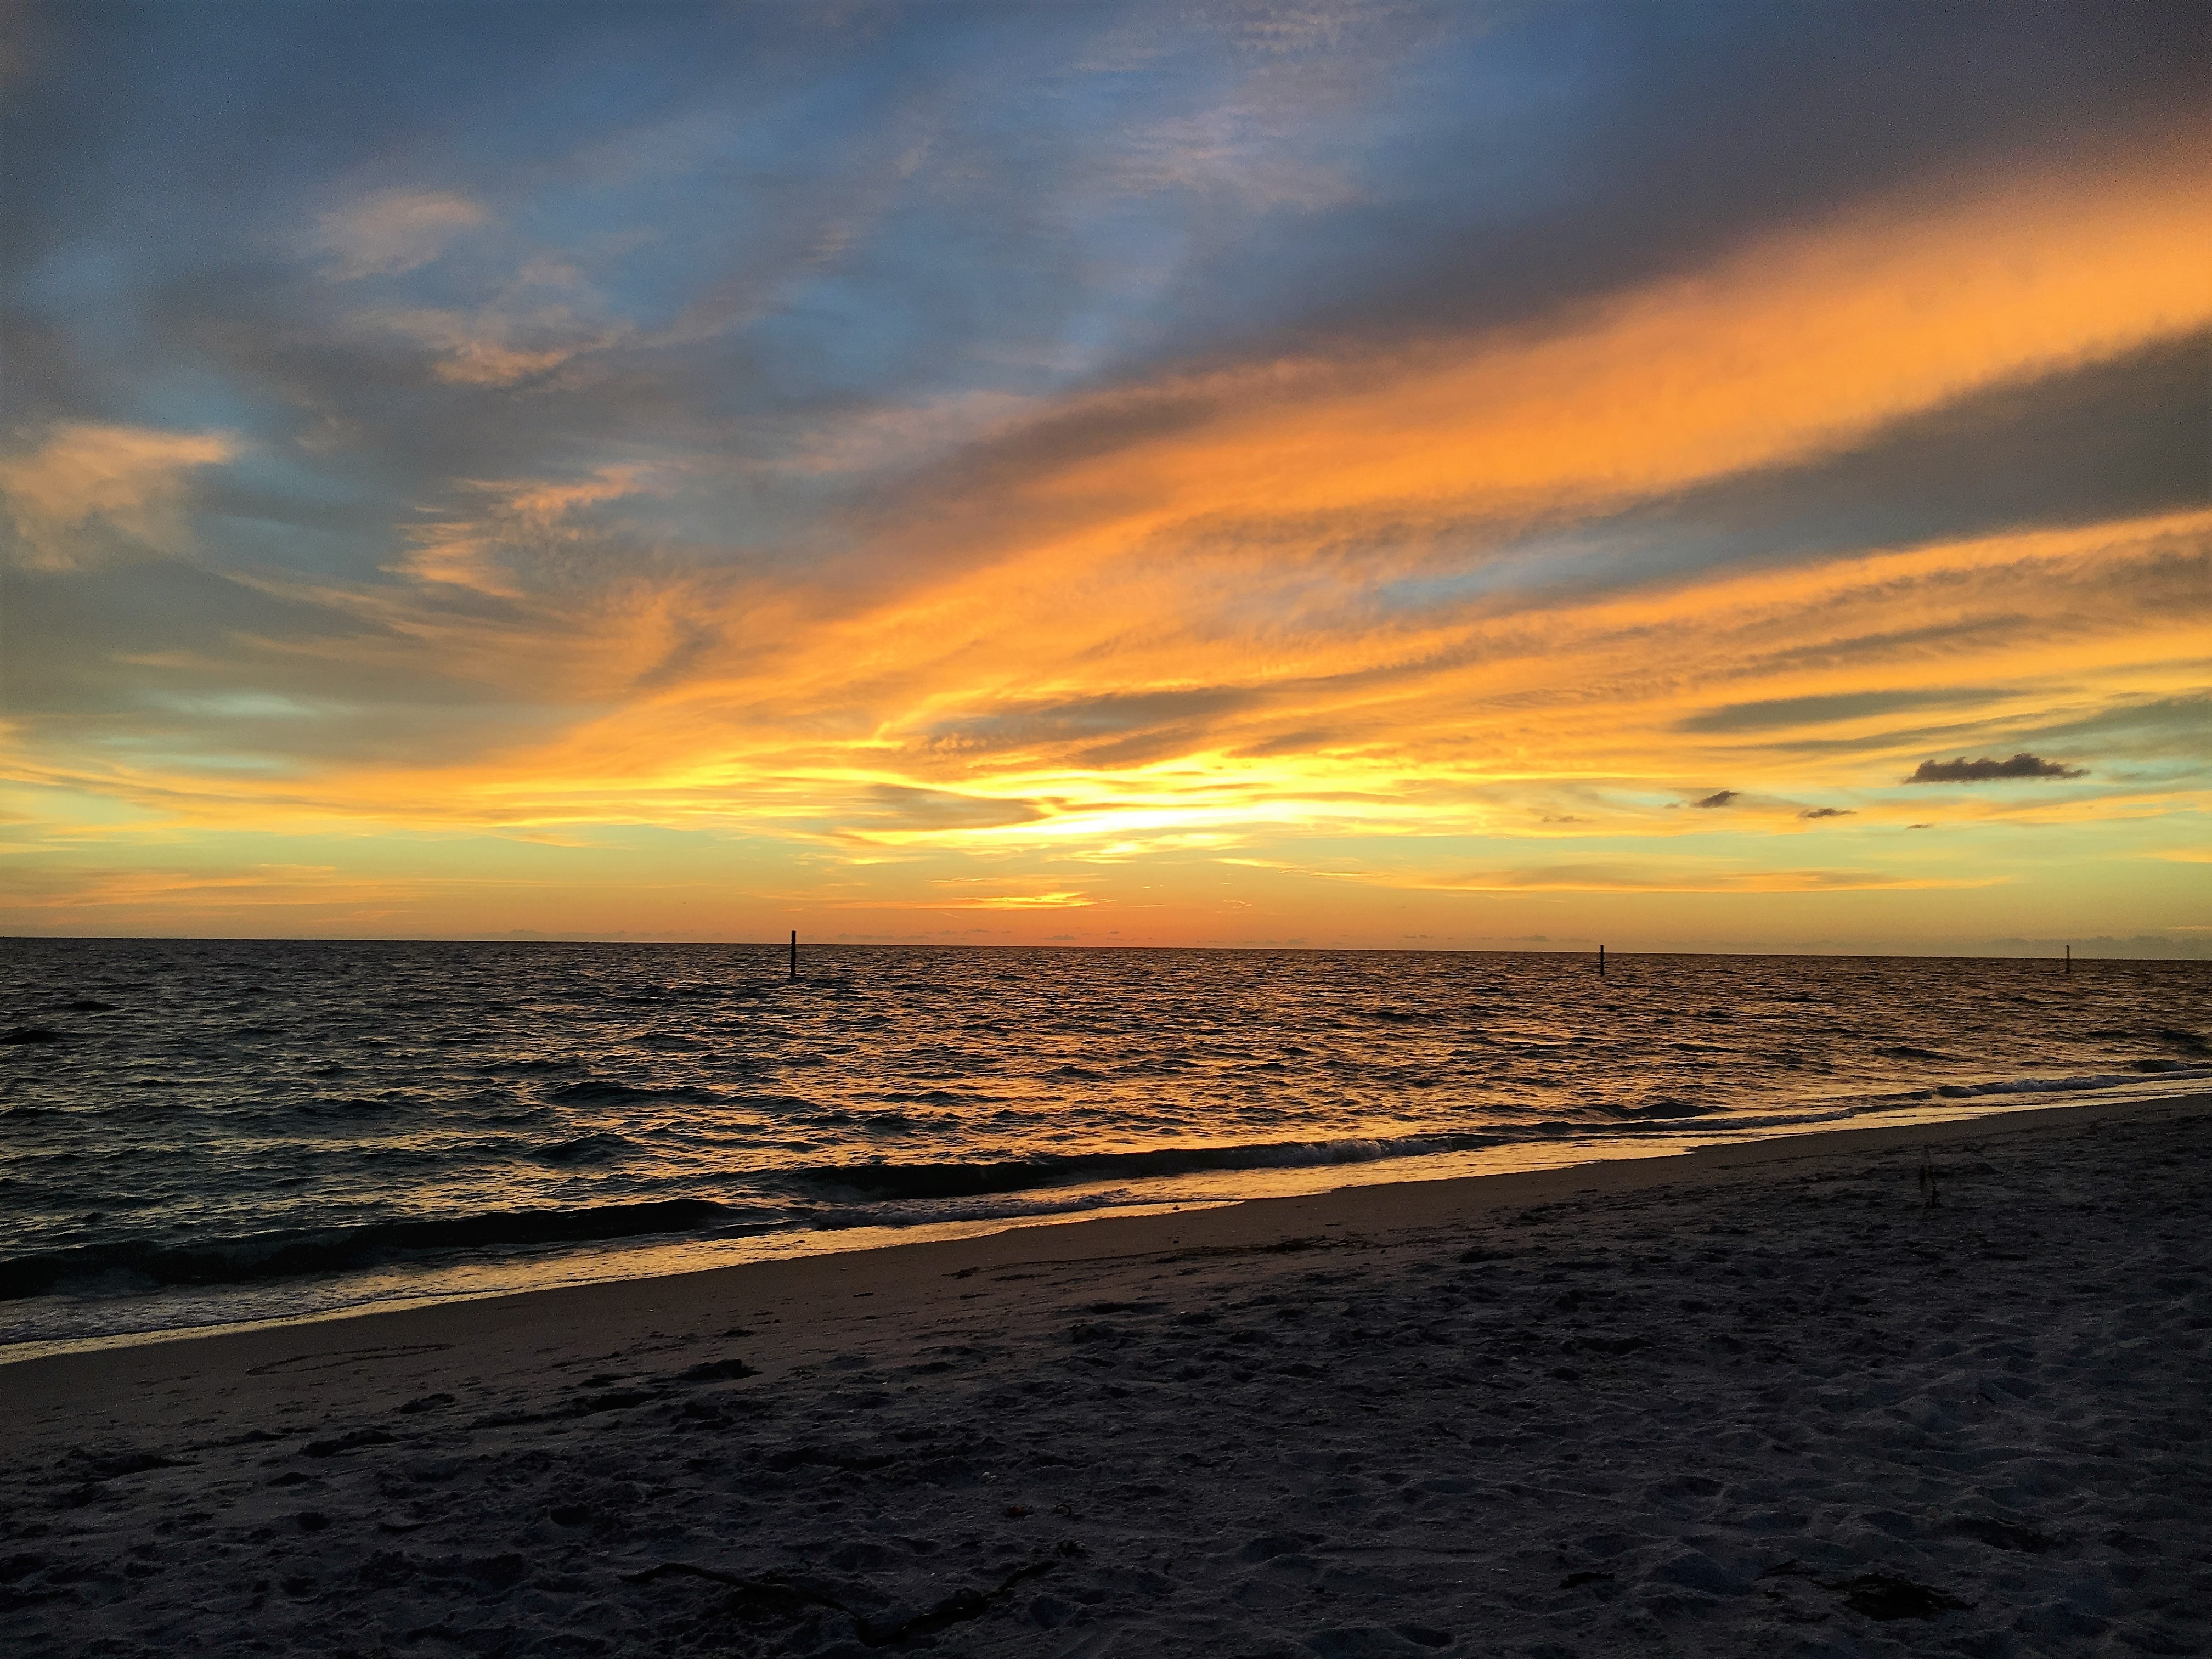
beach, sea, coast, water, sand, ocean, horizon, cloud, sky, sun, sunrise, sunset, sunlight, morning, shore, wave, dawn, coastline, dusk, evening, reflection, body of water, clouds, colors, afterglow, beach sunset, sunset beach, gulf of mexico, wind wave